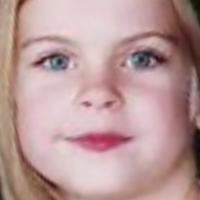
Age group: age 01-10